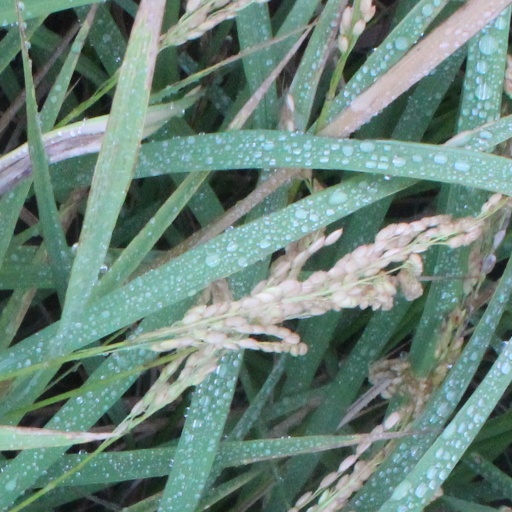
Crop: rice